SMS Falke (1891)

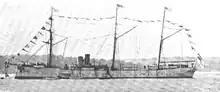
c. 1899

Upon arriving in Melbourne on 8 February 1894, met her sister ship and the gunboat . The three ships then departed for Apia in the Caroline Islands, arriving on 16 April, where they conducted gunnery training. remained in Samoa until early October when she returned to Sydney for repair work; at the time, Sydney possessed the only shipyard with the facilities necessary for major repairs, which meant that the Germans were dependent on the Australian port to keep their warships operational. A lengthy overhaul took place in Sydney from March to July 1895. From 29 July to 10 November, was again in Samoa. During this period, the ship surveyed the port at Salua, north of the main island of Upolu. In mid-November, the governor of the Marshall Islands requested the presence of , and in late December she left the Marshalls for Kaiser-Wilhelmsland, arriving in Matupi Harbor in January 1896. There she met ; s tour of Germany's Pacific colonies ended that month.